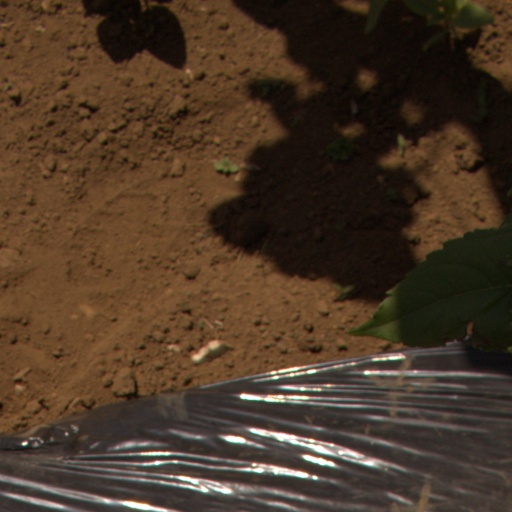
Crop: Jerusalem artichoke